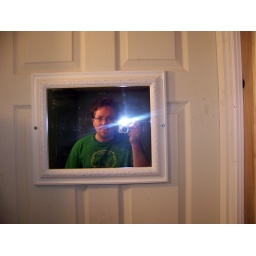
Me in a gas station bathroom mirror